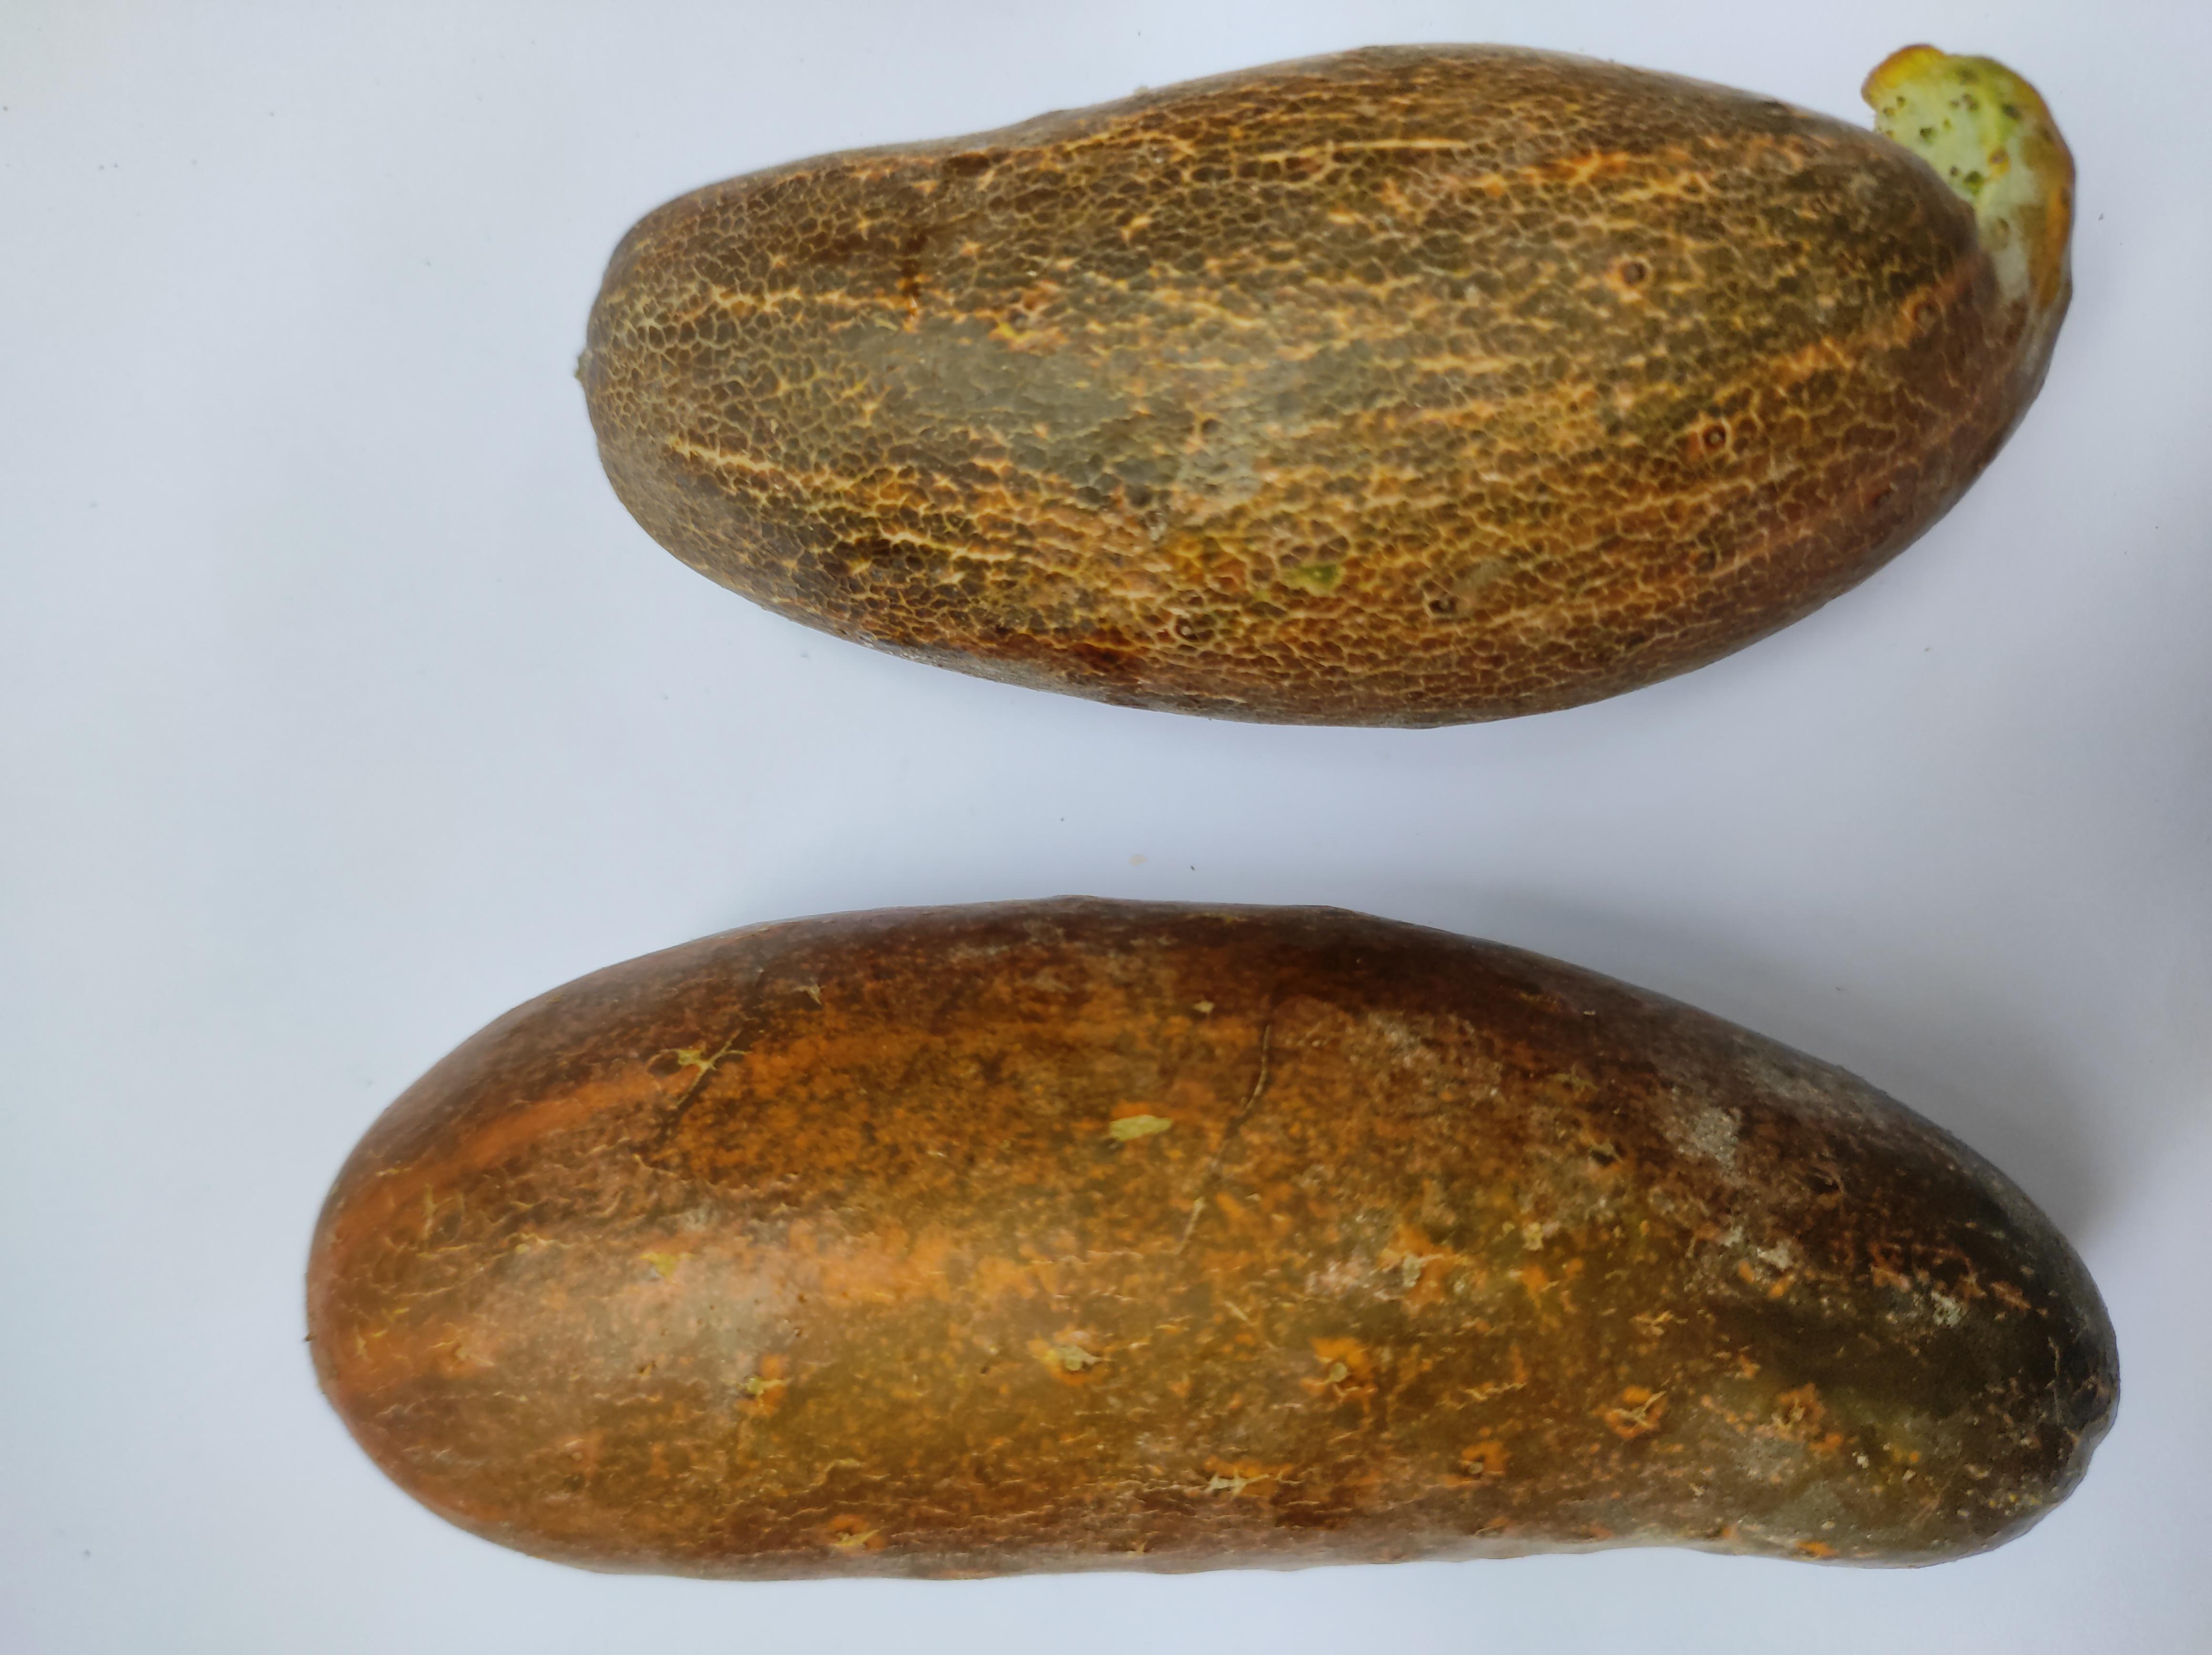
Label: Cucumber